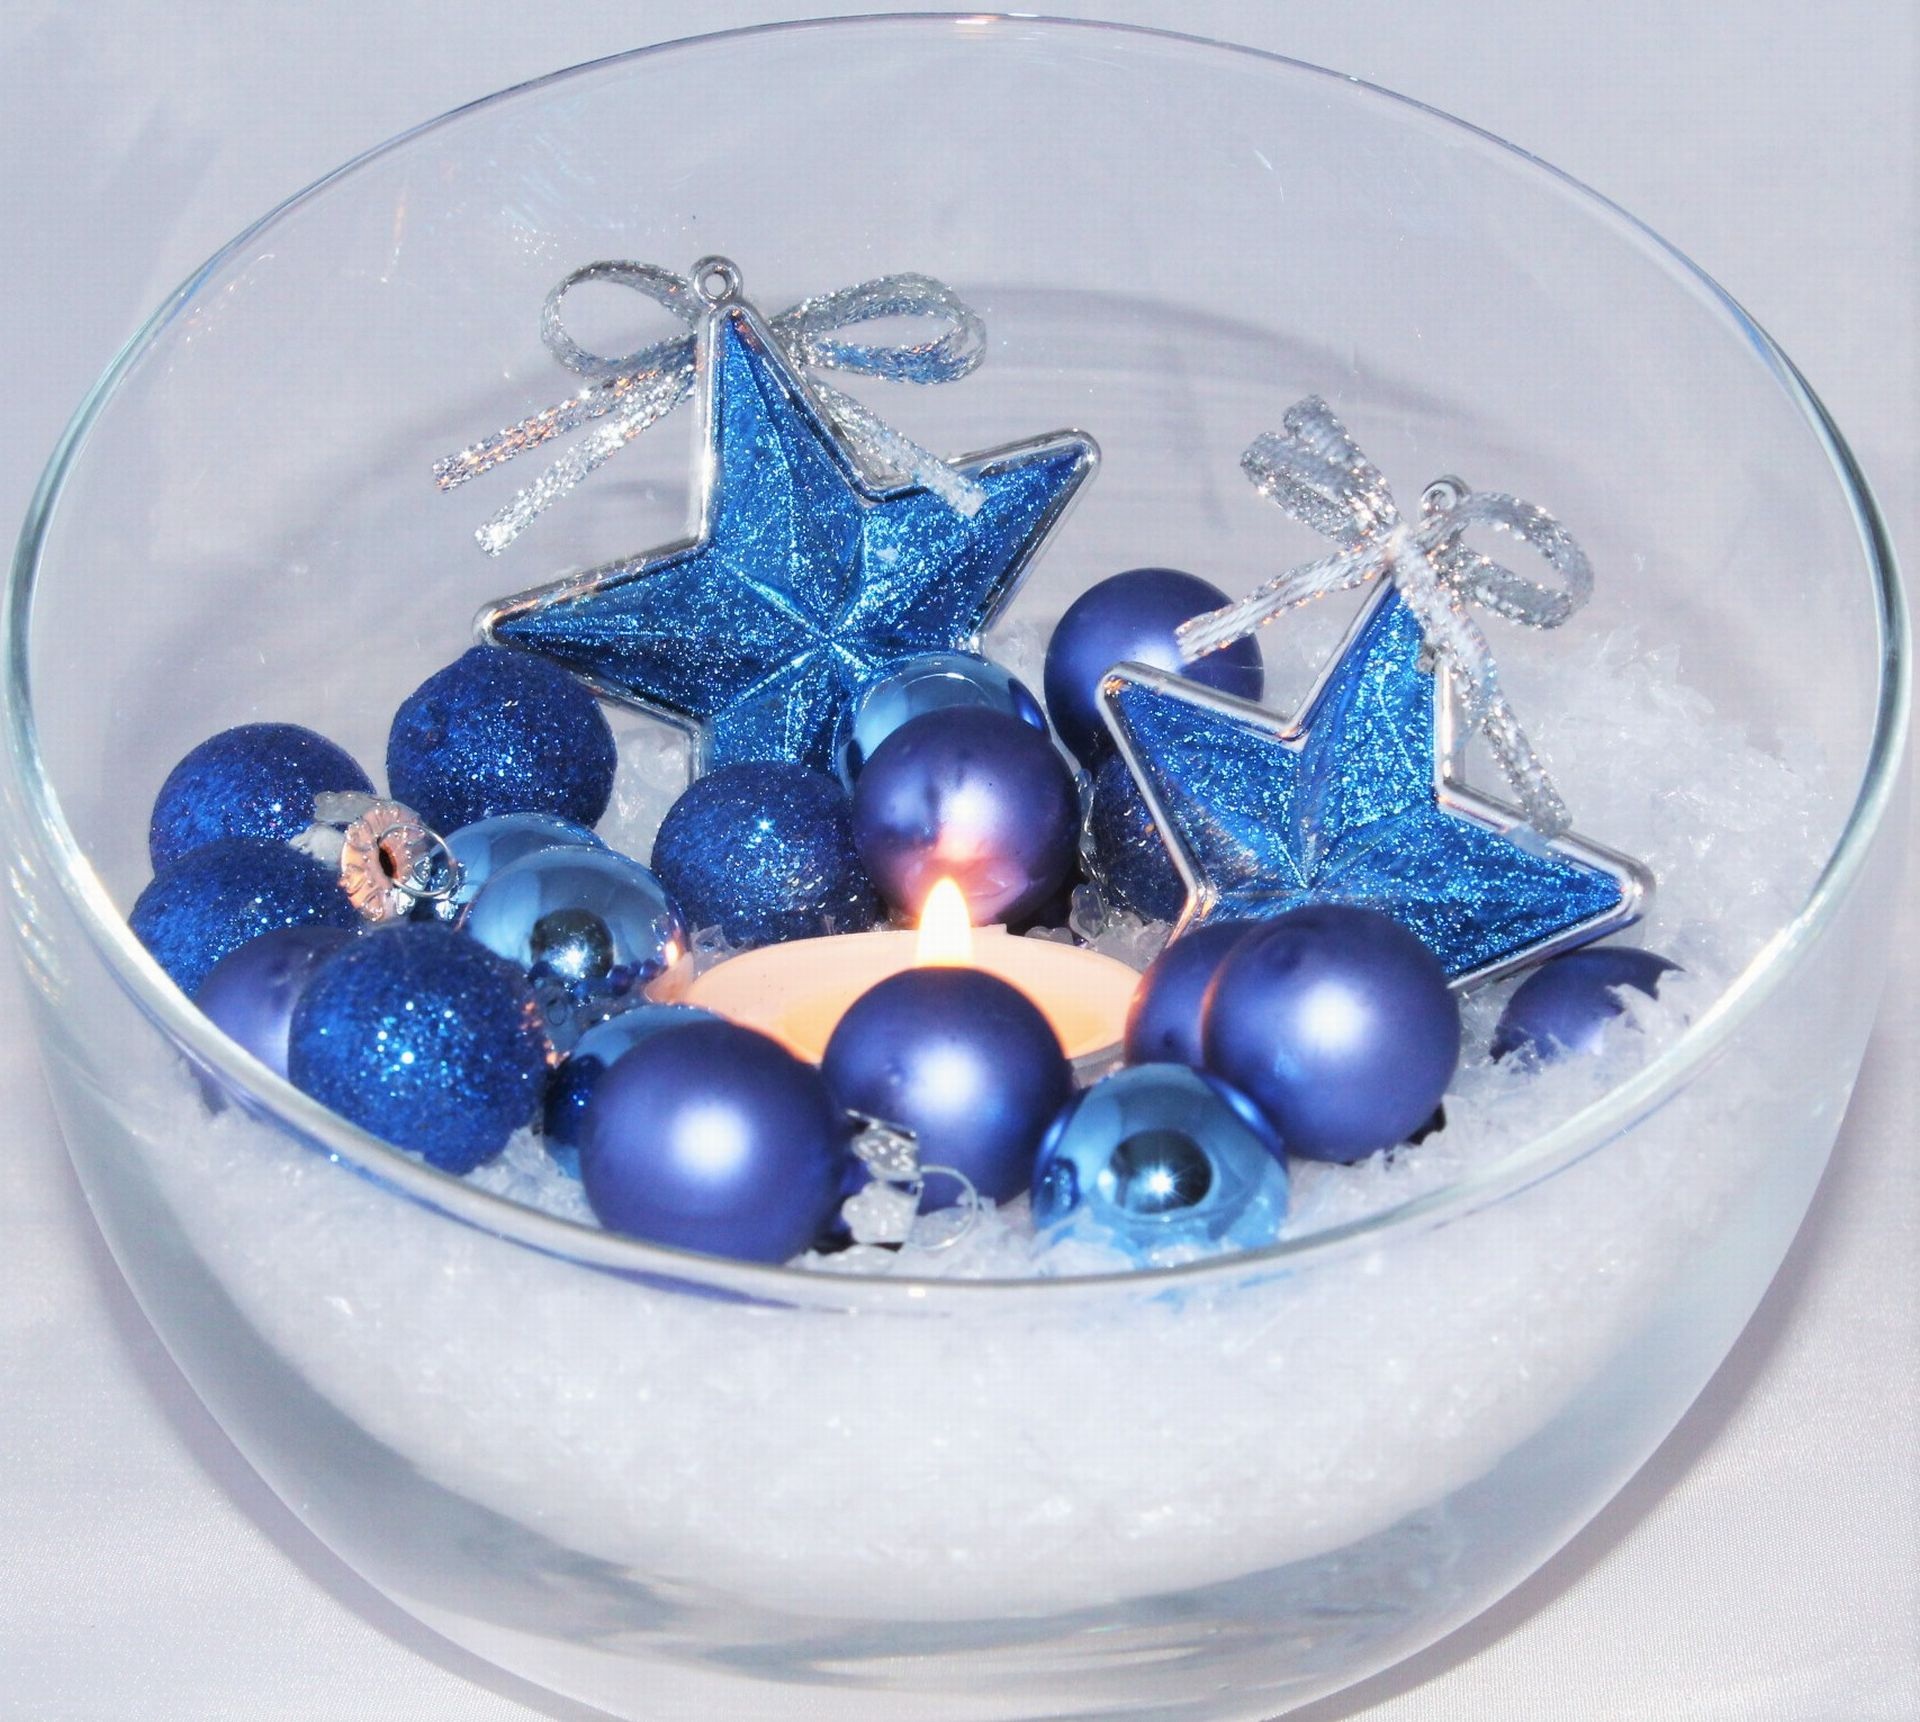
star, glass, decoration, food, blue, candle, christmas, toy, advent, christmas decoration, christmas time, background, marble, poinsettia